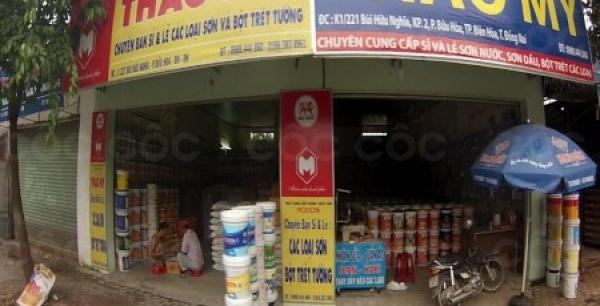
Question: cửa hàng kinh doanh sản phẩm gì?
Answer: cửa hàng bày bán các loại sơn